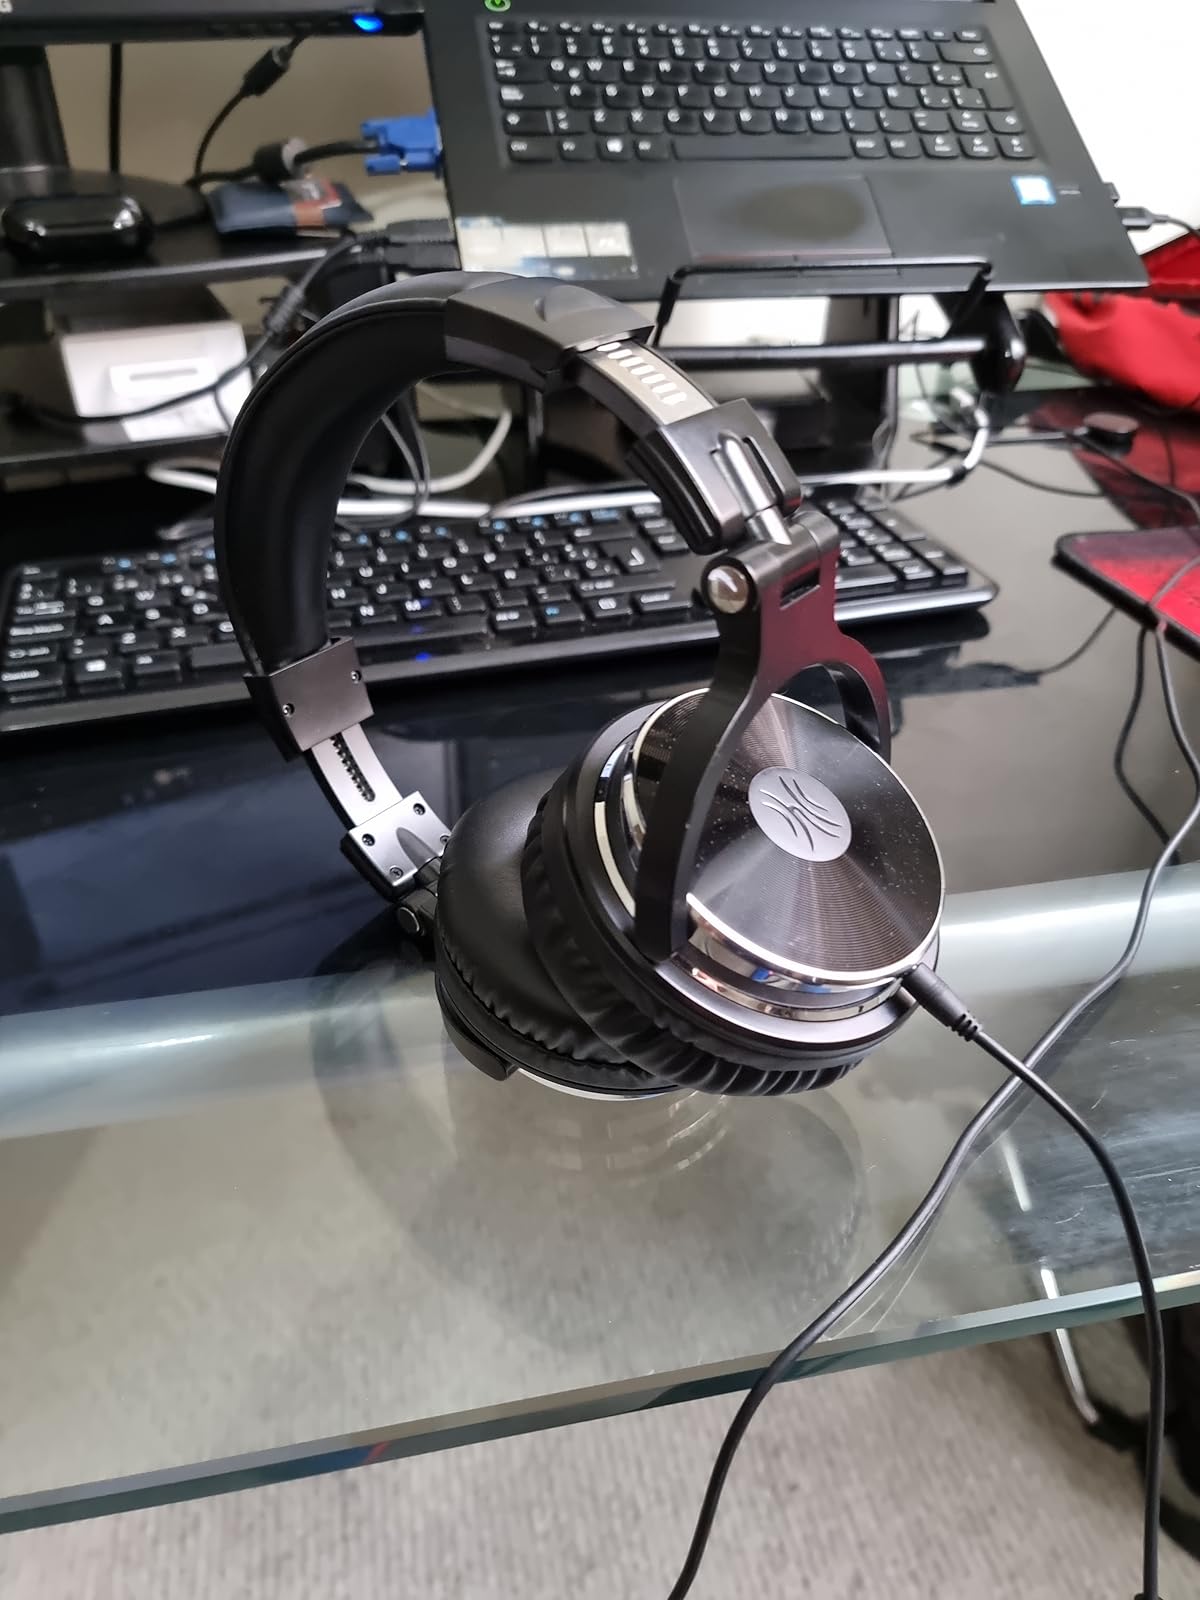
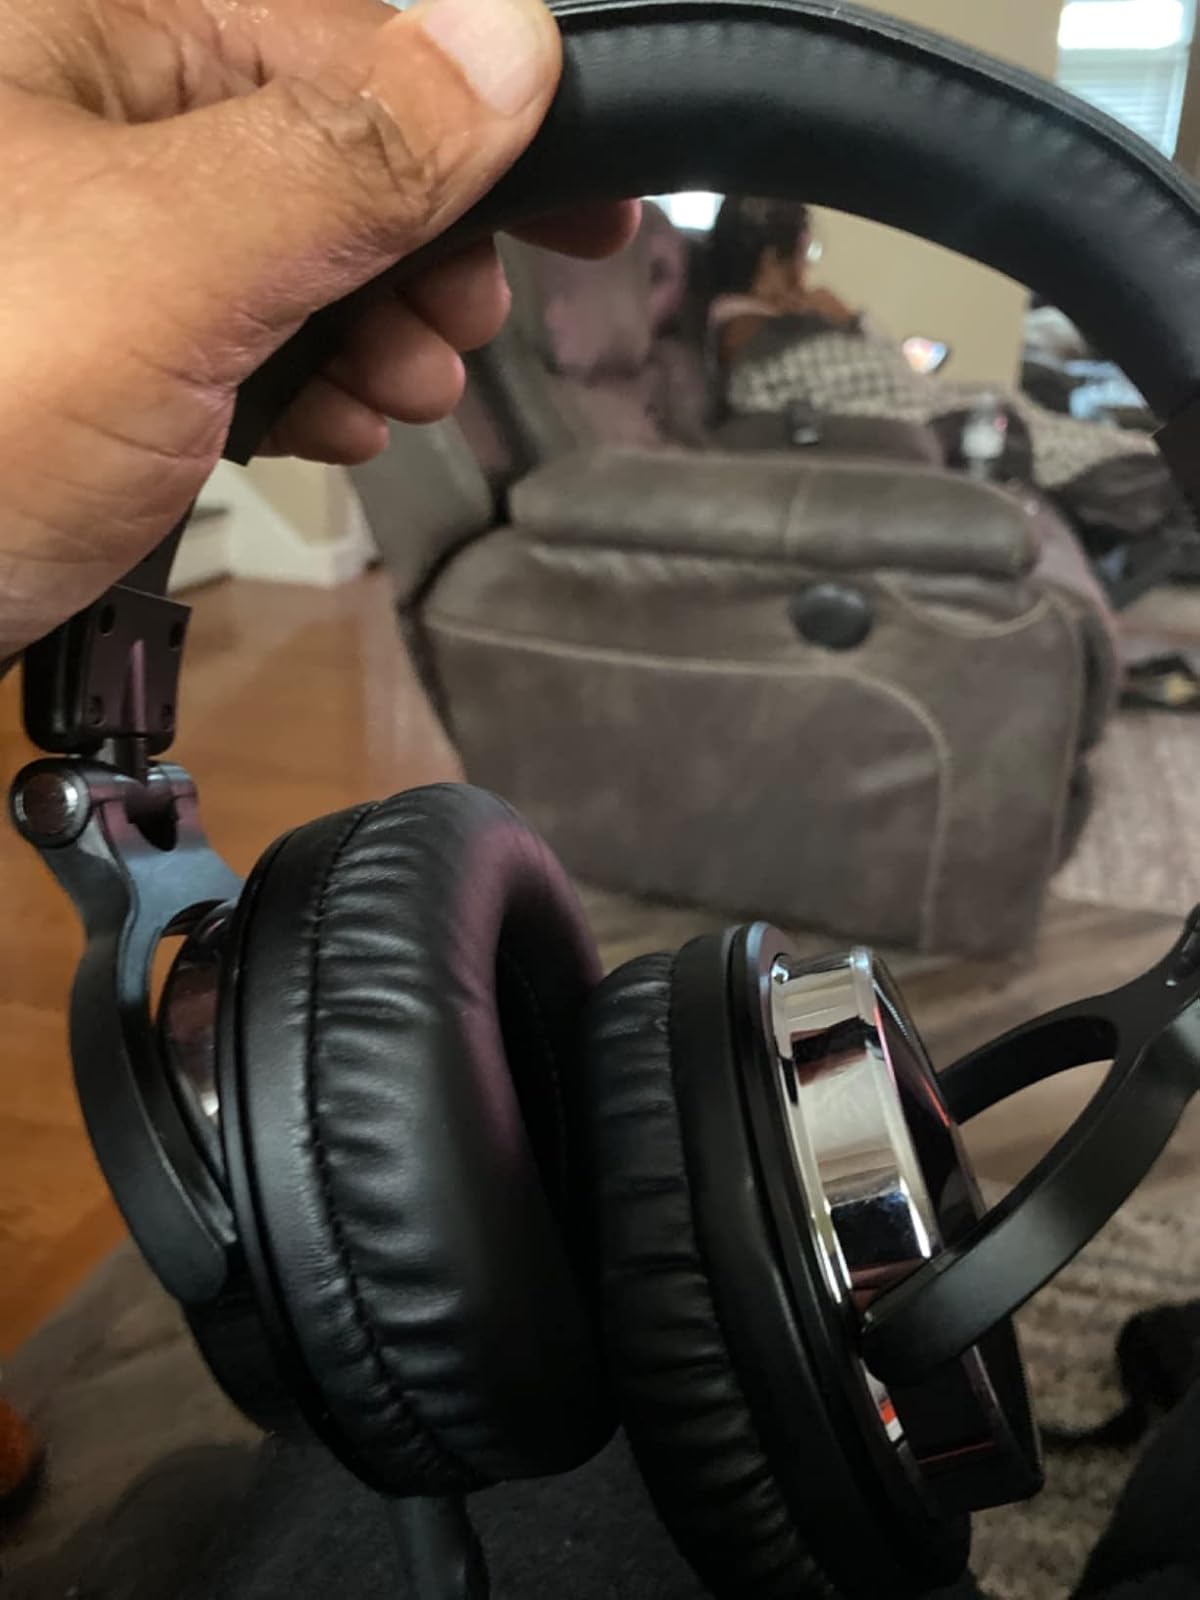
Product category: headphones
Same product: yes